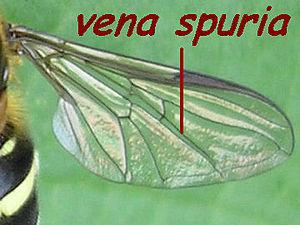
Conops est un genre d'insectes diptères brachycères de la famille des Conopidae. Les adultes se nourrissent de nectar. Le comportement d'une grande partie de ces espèces est inconnue ; pour celles dont il a été étudiée, la larve est obligatoirement endoparasite d'autres insectes, en particulier les hymenoptère pollinisateurs et parmi eux, les bourdons. L'espèce-type du genre est Conops flavipes.